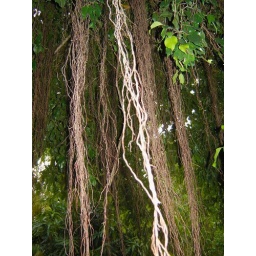
Roots growing down from the banyan tree in front of the house